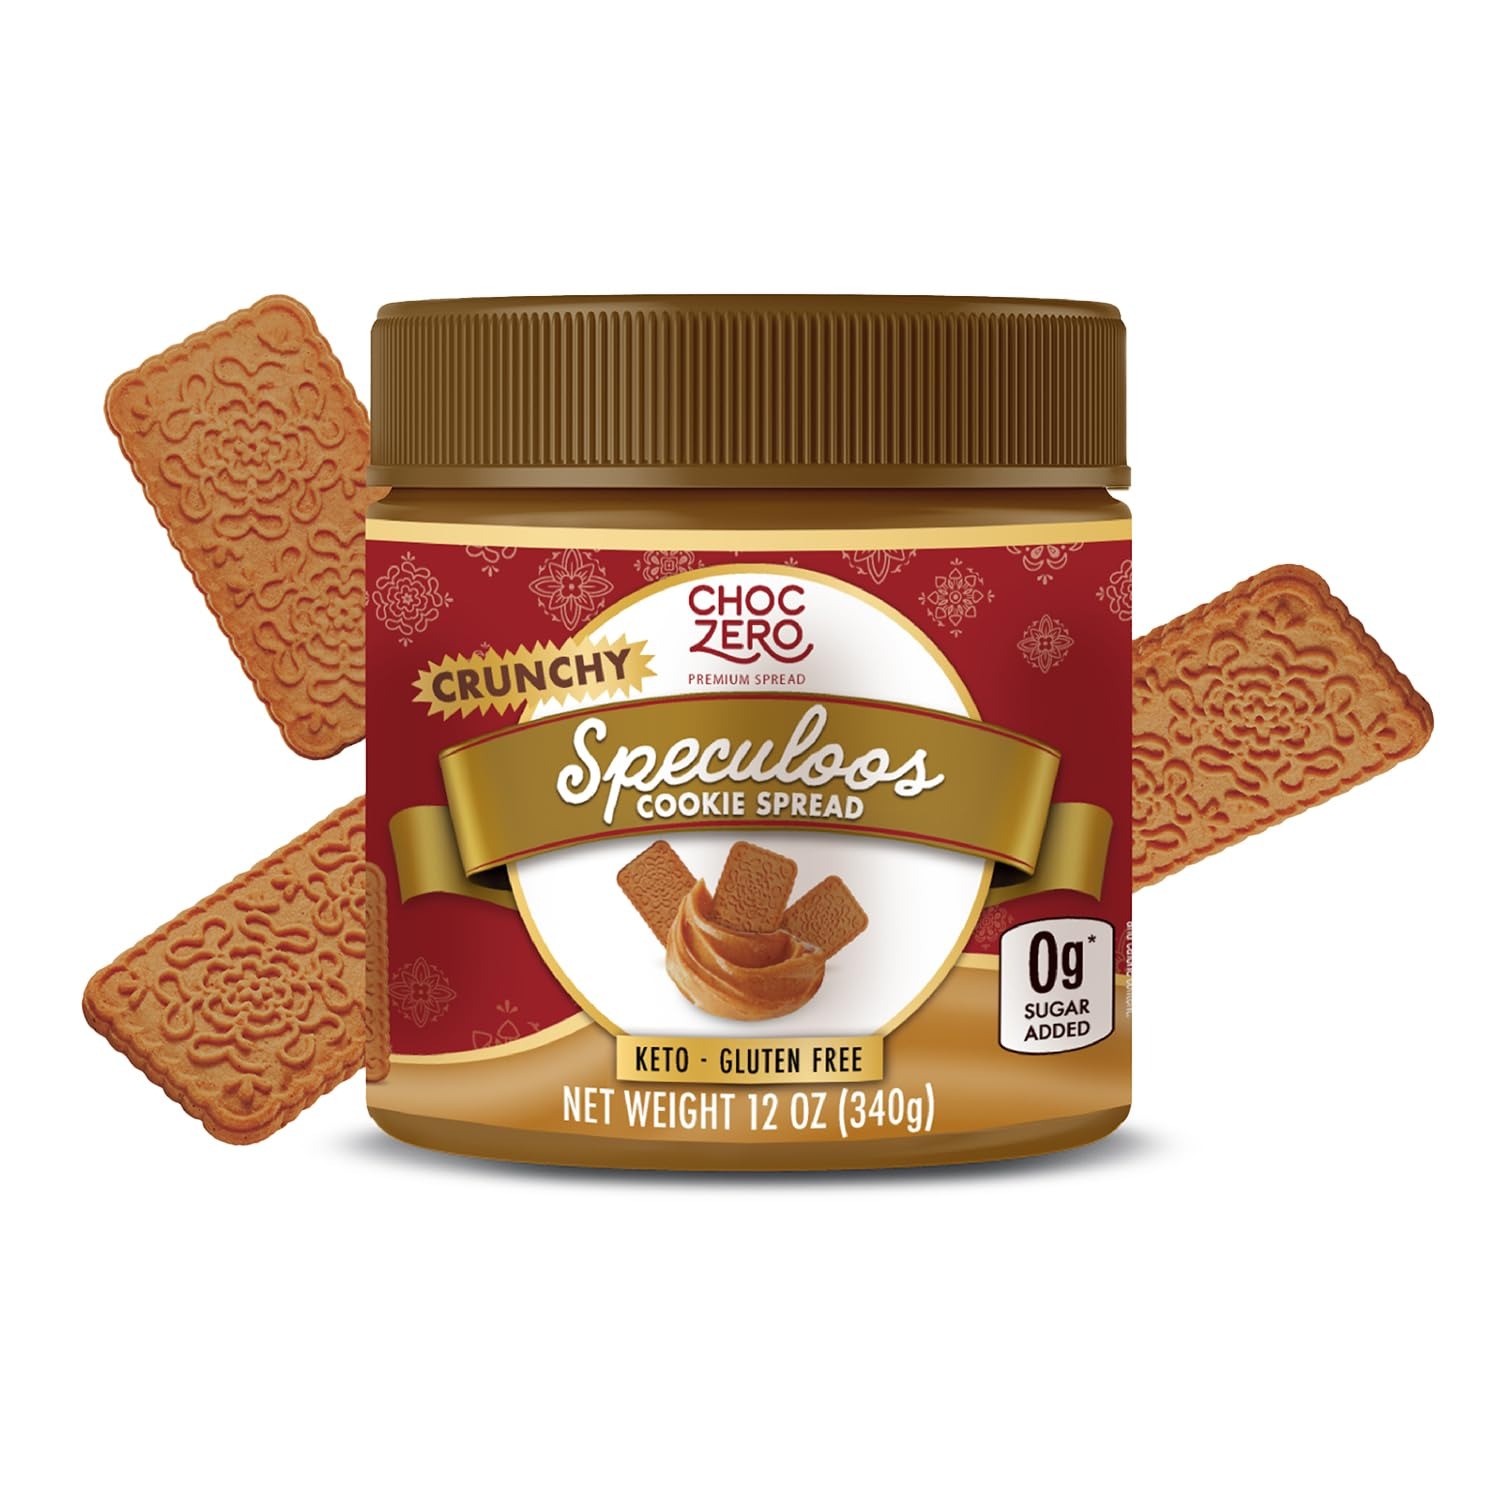
Item Name: ChocZero Speculoos Cookie Butter Spread, Crunchy, No Added Sugar, Low Carb, Naturally Sweetened with Monk Fruit, 12oz
Bullet Point 1: 12 ounce jar
Bullet Point 2: Sweetened exclusively with monk fruit, no artifical sweeteners or sugar alcohols
Bullet Point 3: No artifical flavors, colors or preservatives
Bullet Point 4: Crunchy texture that spreads easily! Use it on a slice of bread or toast. Dip it or mix it. Or just eat it off the spoon! This is irresistably unique spread is meant to be enjoyed in a variety of ways
Bullet Point 5: Low in net carbs and high in fiber, 16g of prebiotic fiber per serving helps you feel satiated throughout the day
Product Description: We took our popular speculoos cookies and made a no added sugar crunchy speculoos cookie spread with them! Each low carb bite of this speculoos spread is filled with crunchy pieces of spiced windmill cookies. Whether you're spreading it on bread, mixing or dipping with your favorite treat, or just eating off the spoon; we're sure that you will love the irresistable taste and texture of this low carb spread!
Value: 12.0
Unit: Ounce

Price: 8.99